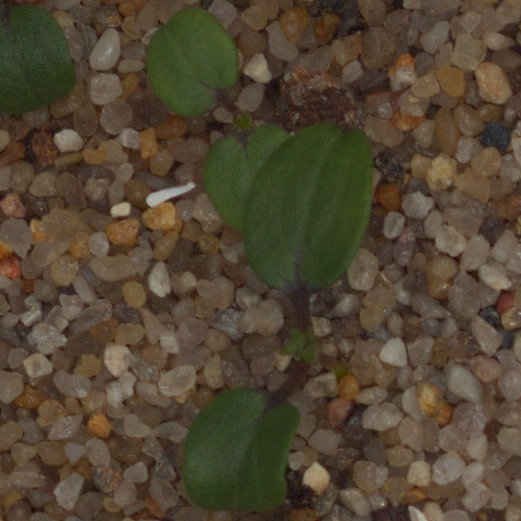
Label: cleavers